Bernard (footballer)

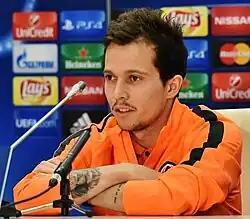
Bernard with Shakhtar Donetsk in 2015

Bernard Anício Caldeira Duarte (born 8 September 1992), better known as Bernard, is a Brazilian professional footballer who plays for Campeonato Brasileiro Série A club Atlético Mineiro. A left-sided player, he is known for his pace and technical ability.